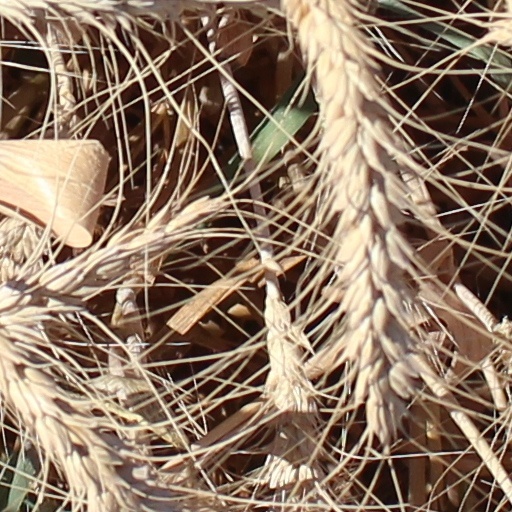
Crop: wheat